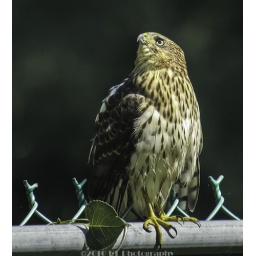
Juvenile Cooper's Hawk on the fence looking up at one of its siblings high up in a tree